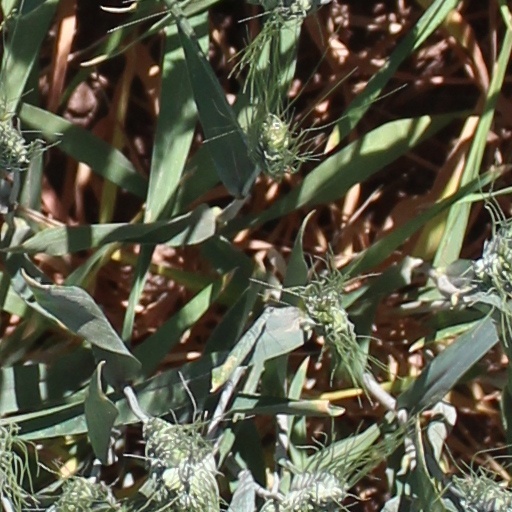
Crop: wheat